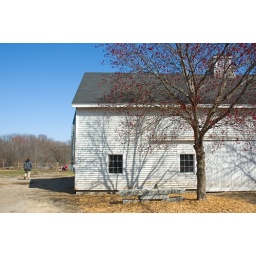
Early spring at Codman Farm. I like the tree branch shadows on the white barn siding in this photo.